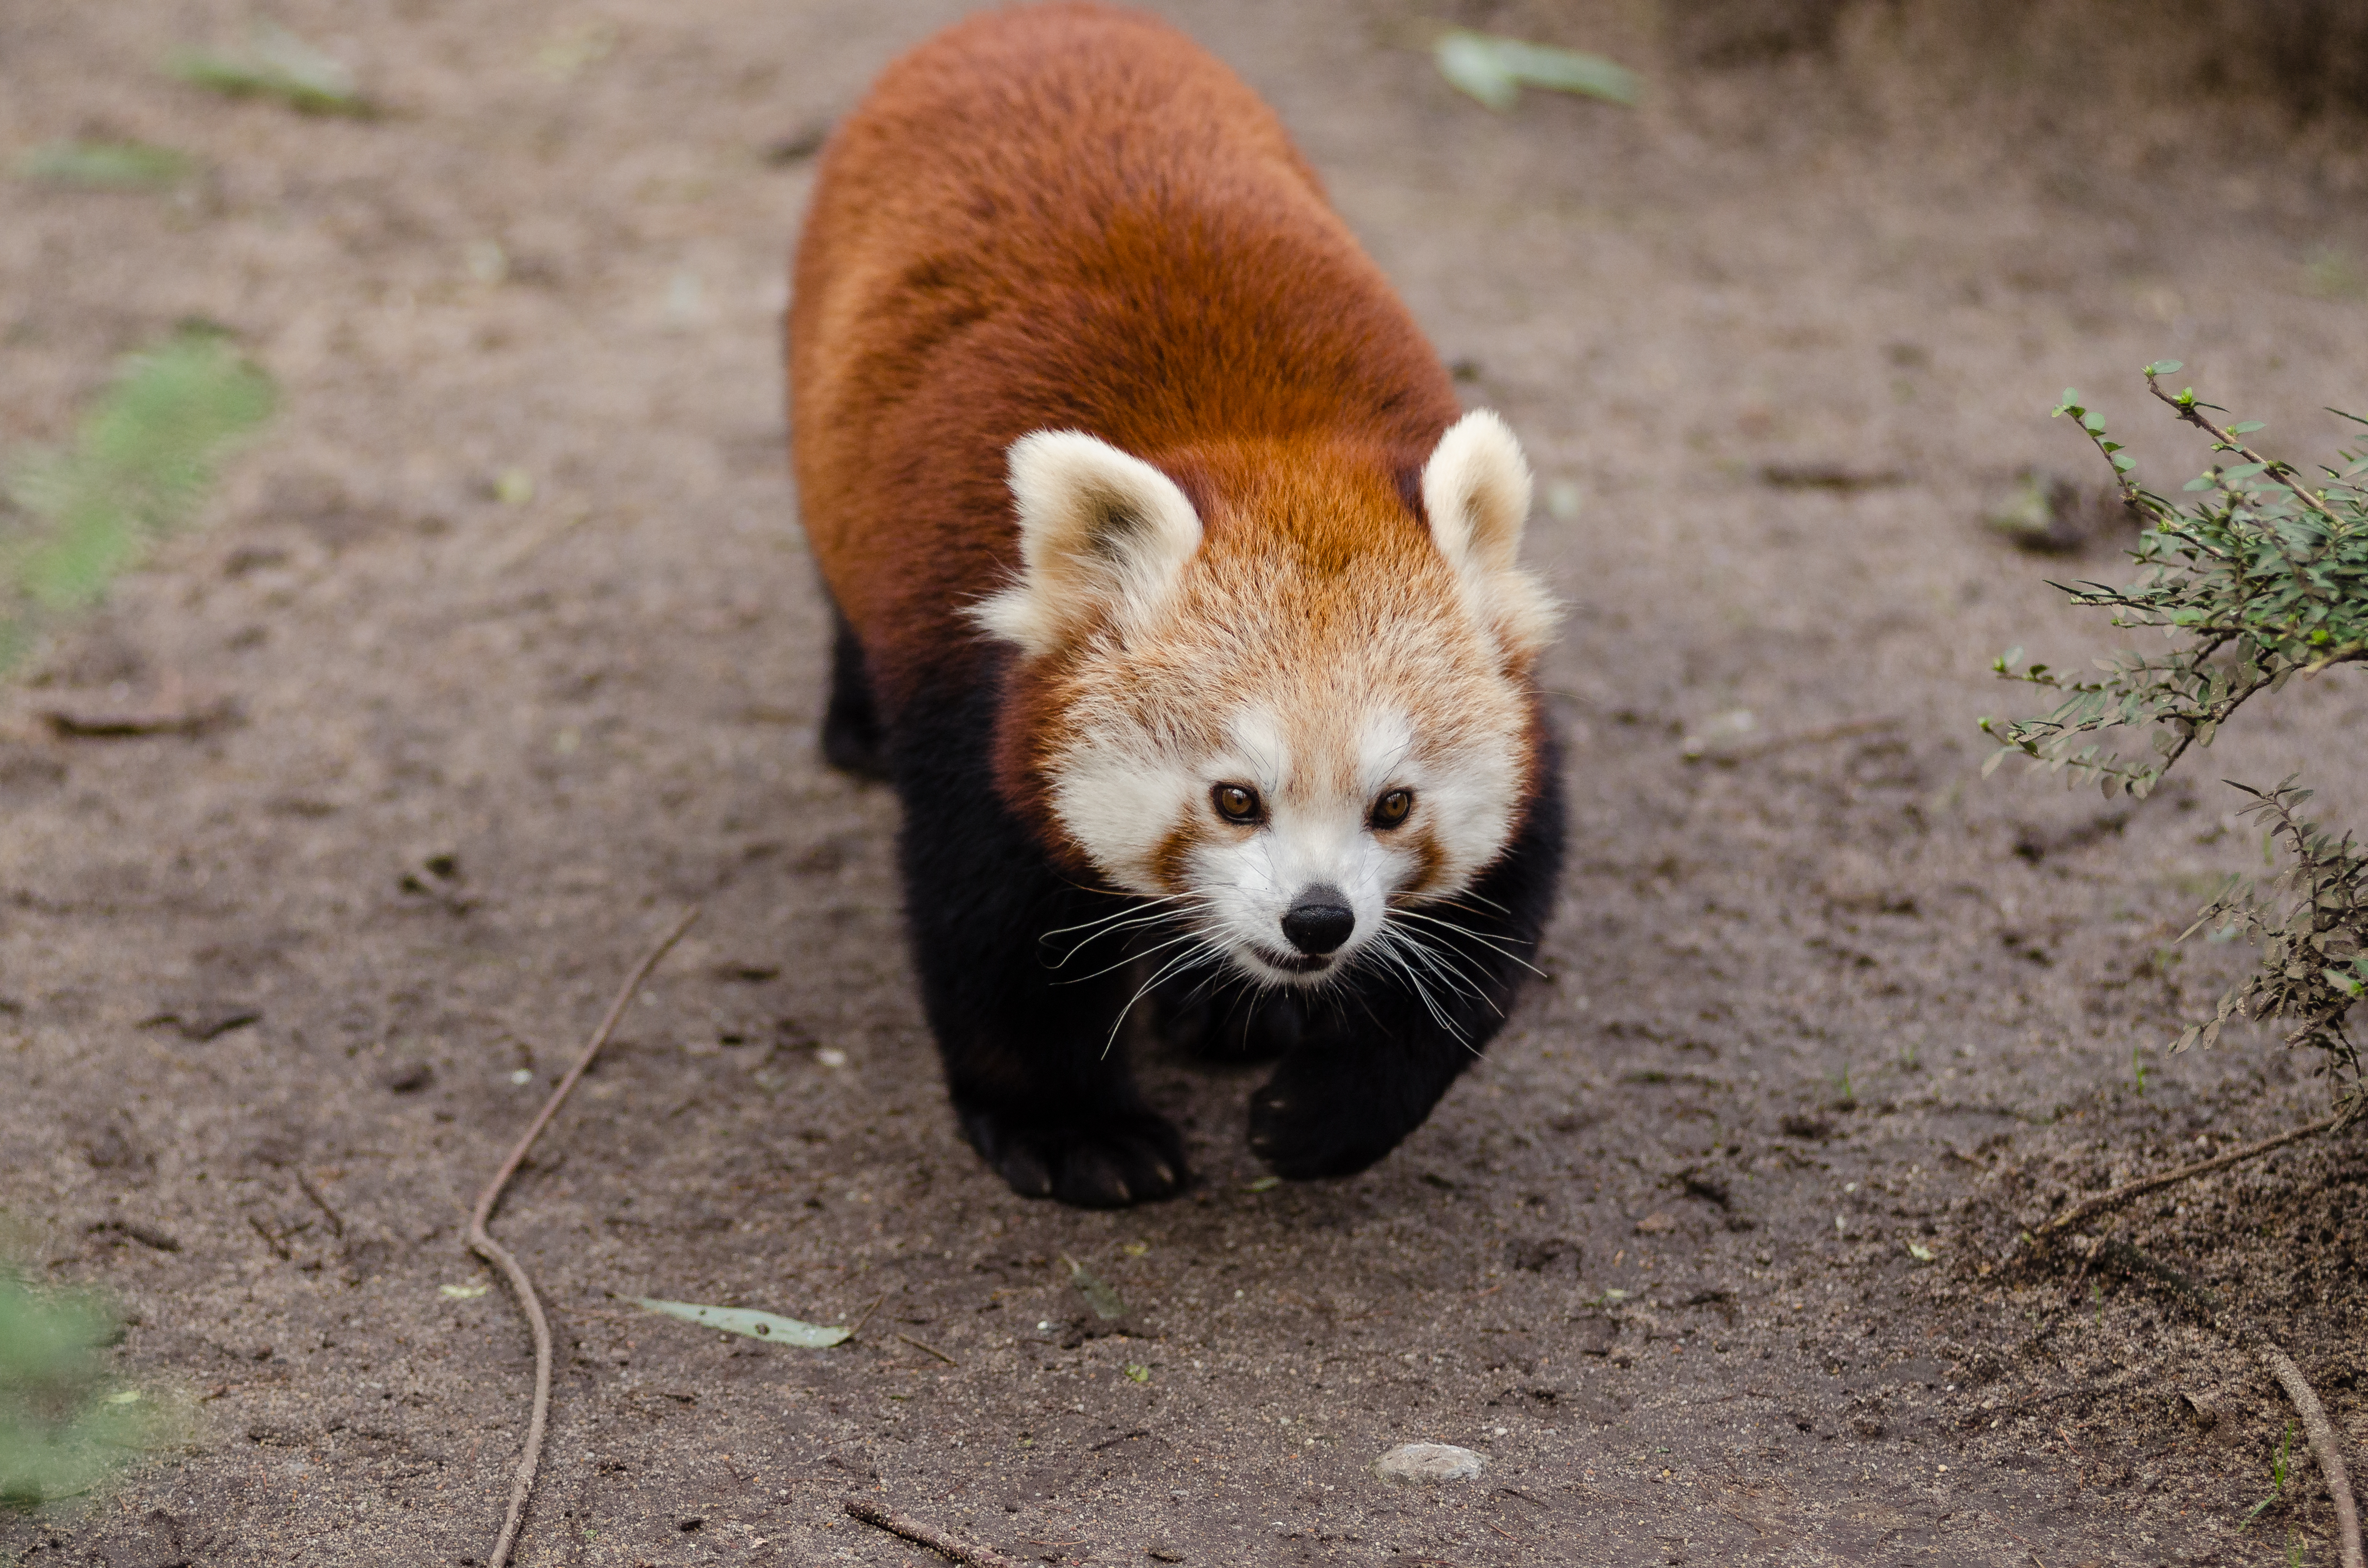
tree, nature, cold, winter, bokeh, vintage, sweet, feet, animal, cute, female, wildlife, zoo, fur, orange, young, green, high, red, foot, mammal, nikon, fauna, red panda, panda, 2015, face, nose, whiskers, paw, tail, animals, ears, endangered, vertebrate, germany, deutschland, natur, paws, tier, iso, fell, gesicht, baum, adorable, bamboo, d7000, roter, kleiner, niedlich, sues, suess, species, bedrohte, tierart, tierpark, weiblich, jungtier, jung, ohren, schwanz, nase, bedroht, ailurus, fulgens, mozilla, firefox, wochenende, weekend, kalt, gr n, s s